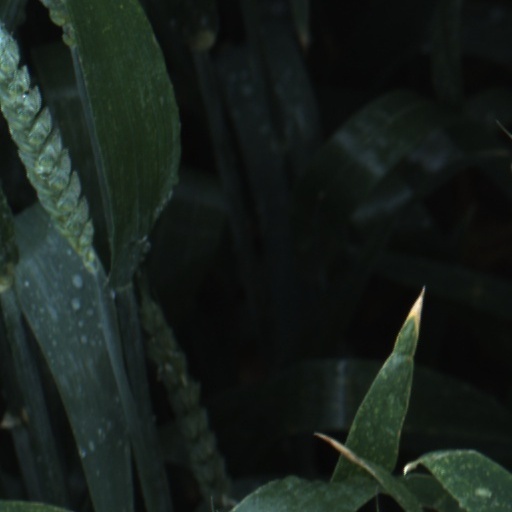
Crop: wheat